Naromurar

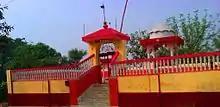
Devisthan - Naromurar

In the year of 1352 AD, when the village was founded by Naro Singh and Murar Singh, a temple "Devi Sthan" had also been built inside the village to practice their religious belief and faith towards the God.